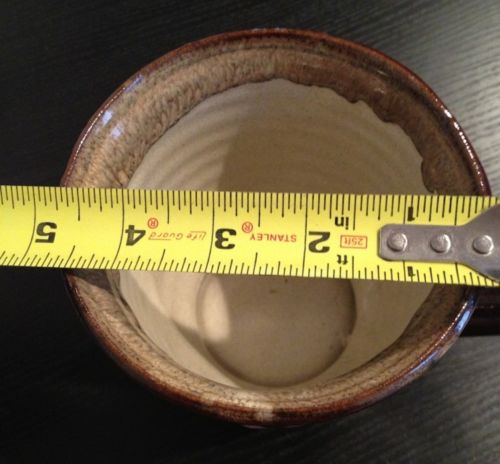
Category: mug